Answer in natural language. Considering the relative positions, where is Window with respect to black modern high-back chair (highlighted by a green box)? Choose between the following options: right or left
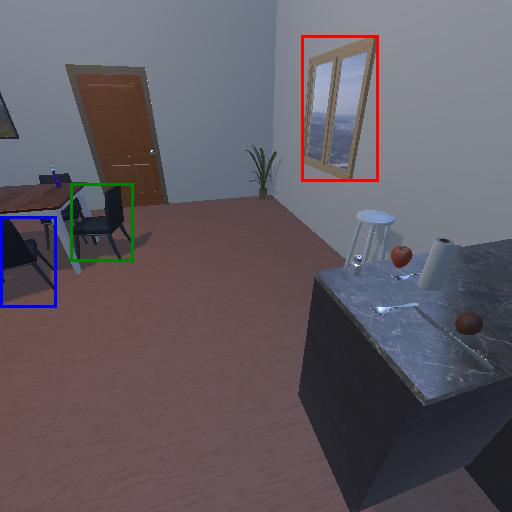
<answer>right</answer>